Miss Iceland

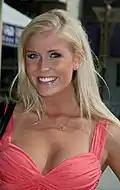
Miss Iceland 2007,

The Miss Iceland or Miss Universe Iceland is a national beauty pageant in Iceland. Beginning in 2023, the winner represents Iceland at Miss Universe pageant.